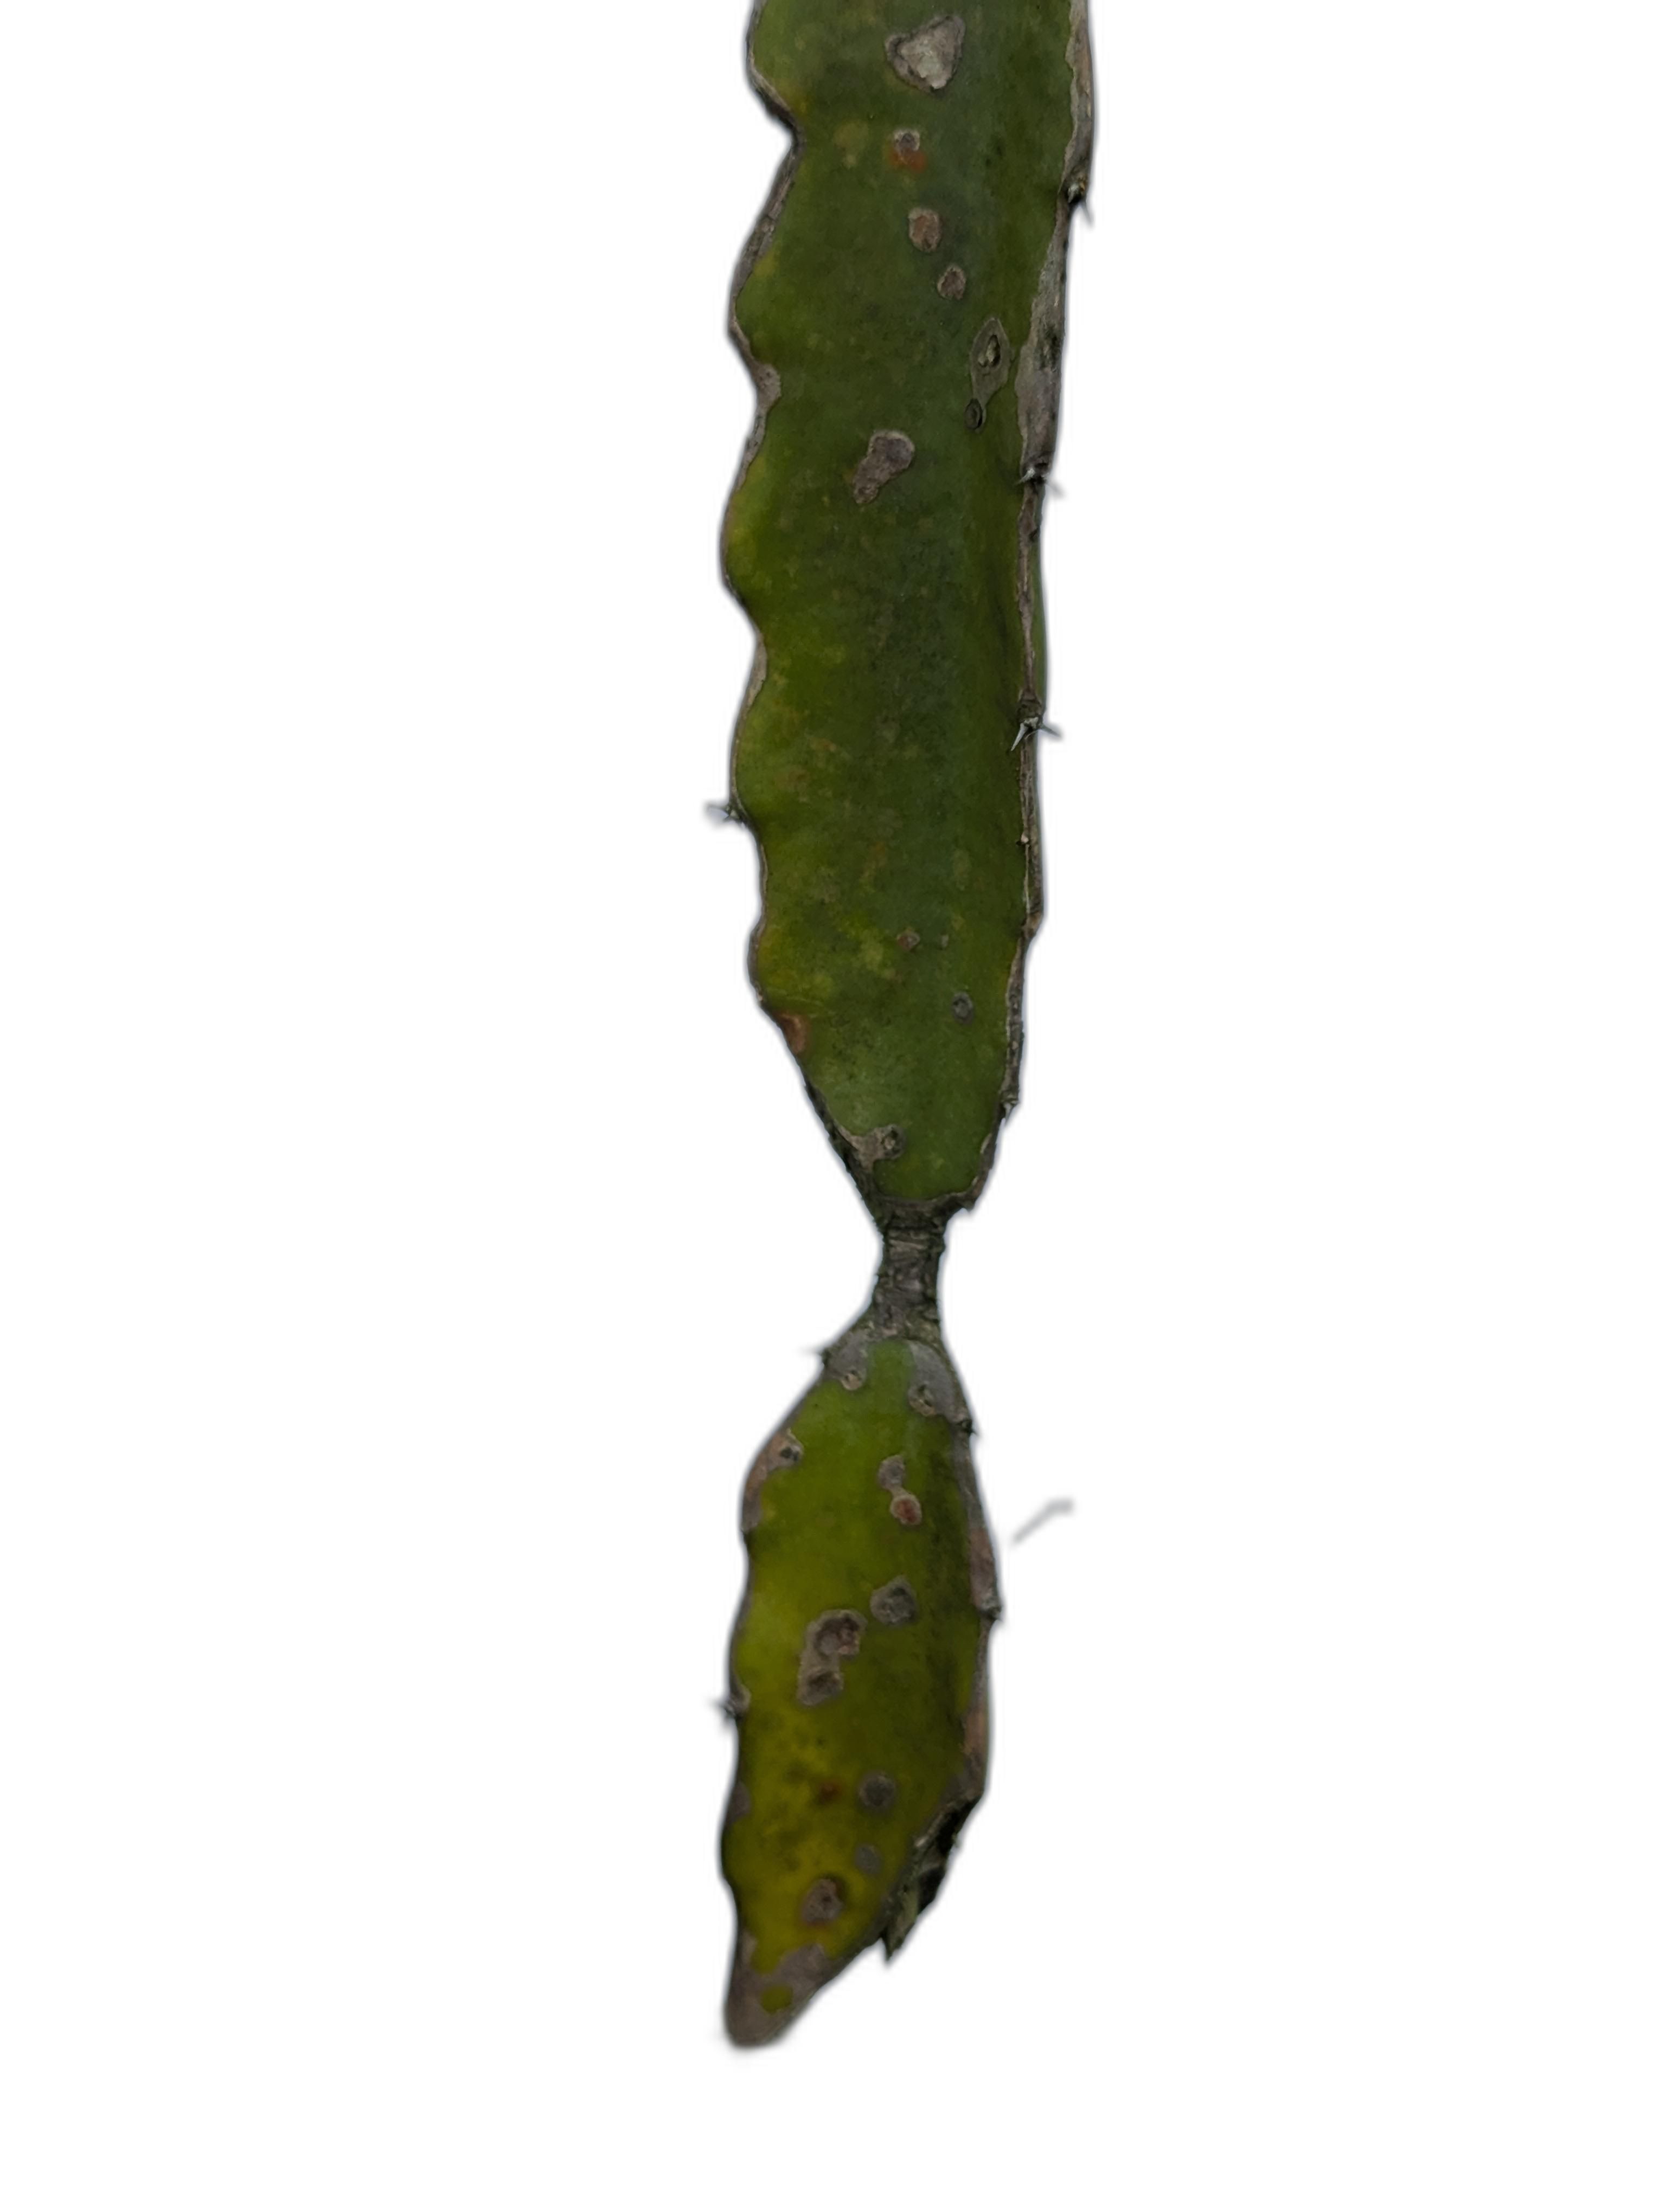
Label: Good leaf